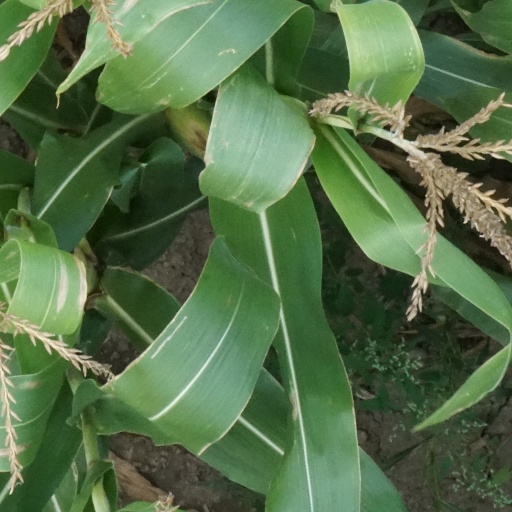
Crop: maize; corn